Oil shale industry

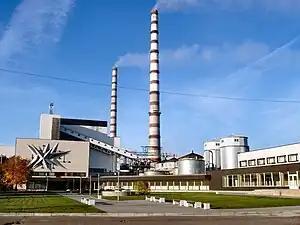
Oil-shale-fired Eesti Power Plant in Narva, Estonia.

Oil shale can be used as a fuel in thermal power plants, wherein oil shale is burnt like coal to drive the steam turbines. As of 2012, there are oil shale-fired power plants in Estonia with a generating capacity of 2,967 megawatts (MW), China, and Germany.